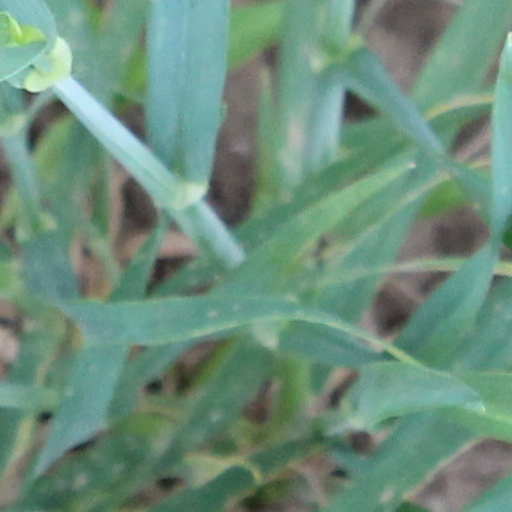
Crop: wheat